Jerslev, Denmark

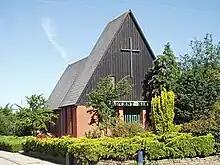
Jerslev Adventist Church (Danish: "Jerslev Adventistkirke"), 2005

In 1877, the Danish-American minister, John G. Matteson returned to Denmark to organise a Seventh Day Adventist congregation in Vendsyssel. By 1880, a congregation of around 20 people had emerged near Jerslev. The congregation established a primary school in Dronninglund in 1883. In 1962, the congregation of around 54 members purchased a plot of land in Jerslev to build a church. Today, the church shares a priest with the Seventh Day Adventist Church in Østervrå.